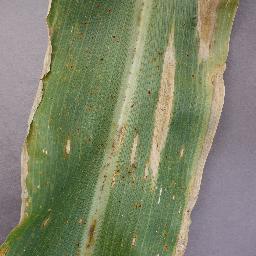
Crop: corn
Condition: (maize)_northern_blight